Basque National Liberation Movement prisoners

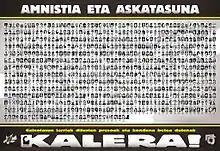
2008 poster with all the prisoners' pictures demanding the release of "prisoners seriously ill and those with prison term completed"

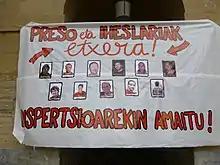
Placard in support of the Basque prisoners (San Sebastián)

Euskal Preso Politikoen Kolektiboa (EPPK) is a collective which speaks and negotiates for, and has as members the majority of these prisoners.